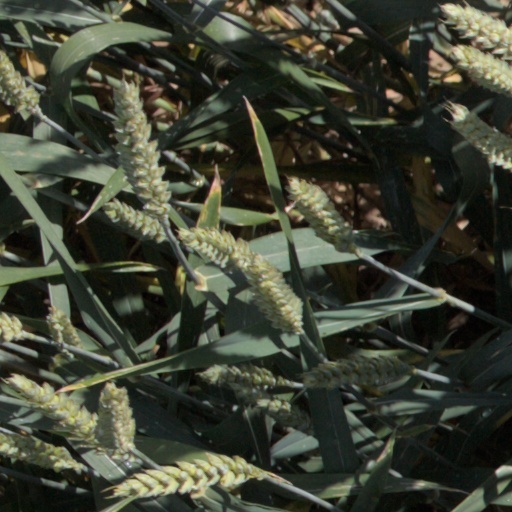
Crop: wheat